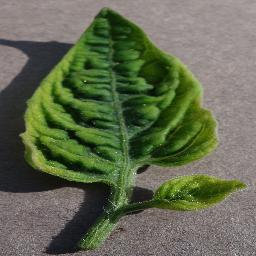
Label: Tomato___Tomato_Yellow_Leaf_Curl_Virus